Papyrus 121

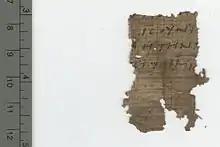
Papyrus 121 V

The Greek text of the codex is too brief to determine its textual character. It can not be placed to any of Categories of New Testament manuscripts. It contains only 20 letters on recto, and 18 letters on verso.